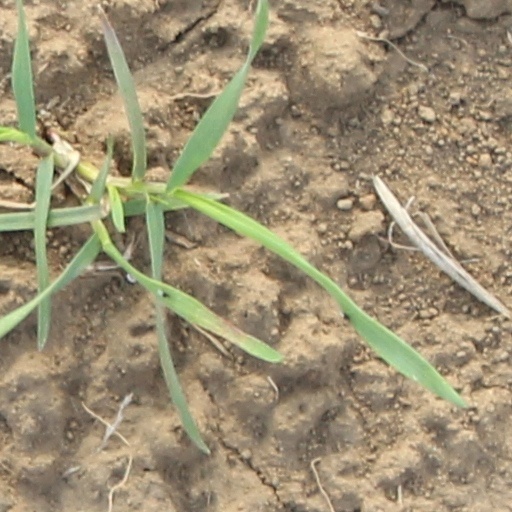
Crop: wheat